Orazio Querci

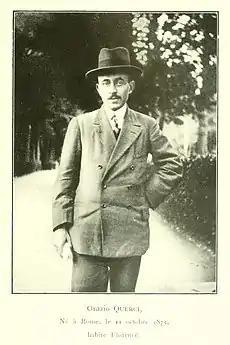
Oscar (Orazio) Querci

Orazio Querci (1875, Rome –1970) was an Italian entomologist mainly interested in butterflies.